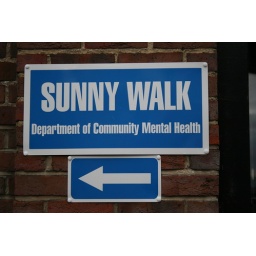
&amp;quot;Sunny Walk Department of Community Mental Health&amp;quot; This sign was on a building in Portsmouth, England, U.K.